R. Tom Sawyer

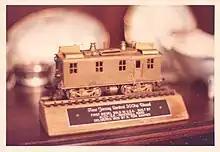
Award for building and delivering the first diesel locomotive sold in the US – given to R. Tom Sawyer

In 1944 Sawyer applied for one of the first gas turbine powered locomotive patents. The patent was granted in 1948.